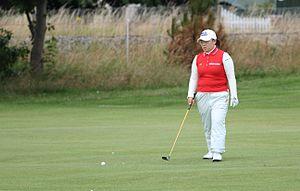
Jiyai Shin ou Ji-Yai Shin, née le 28 avril 1988 dans le district de Yeonggwang, est une golfeuse sud-coréenne. Professionnelle depuis 2005, elle a d'abord intégré le circuit sud-coréen et circuit japonais avant de rejoindre le circuit américain. Elle compte trente victoires professionnelles dont un tournoi majeur : l'Open britannique en 2008 avec trois coups d'avance sur la Taïwanaise Yani Tseng. En 2009, elle est désignée meilleure débutante du circuit de la LPGA et termine même en tête du classement des gains.